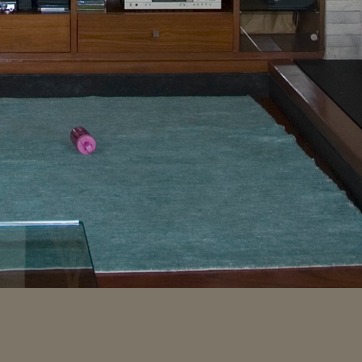
Material: carpet